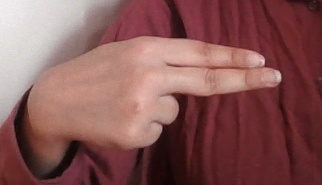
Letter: ain